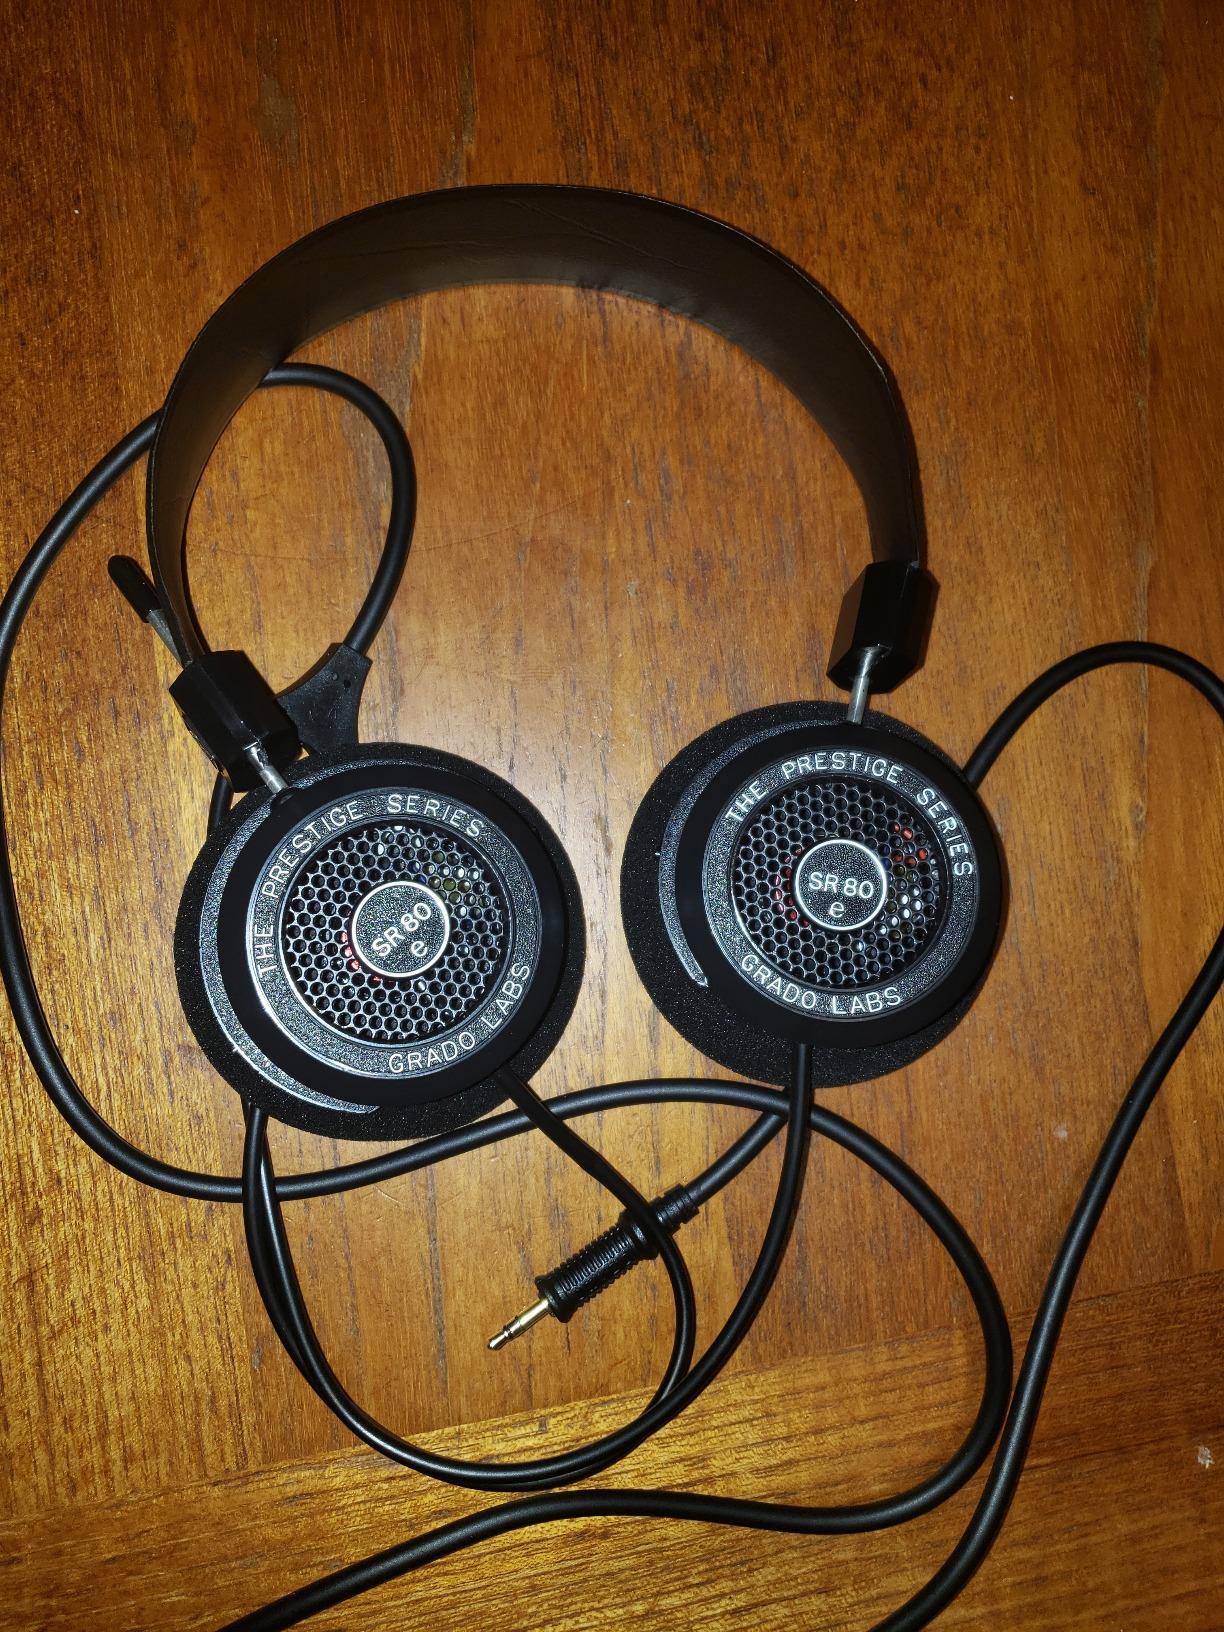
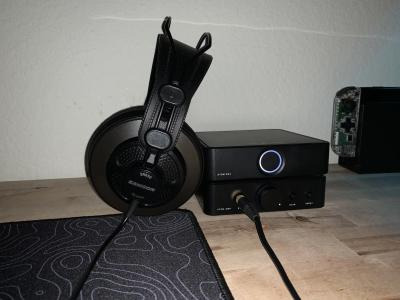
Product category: headphones
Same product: no